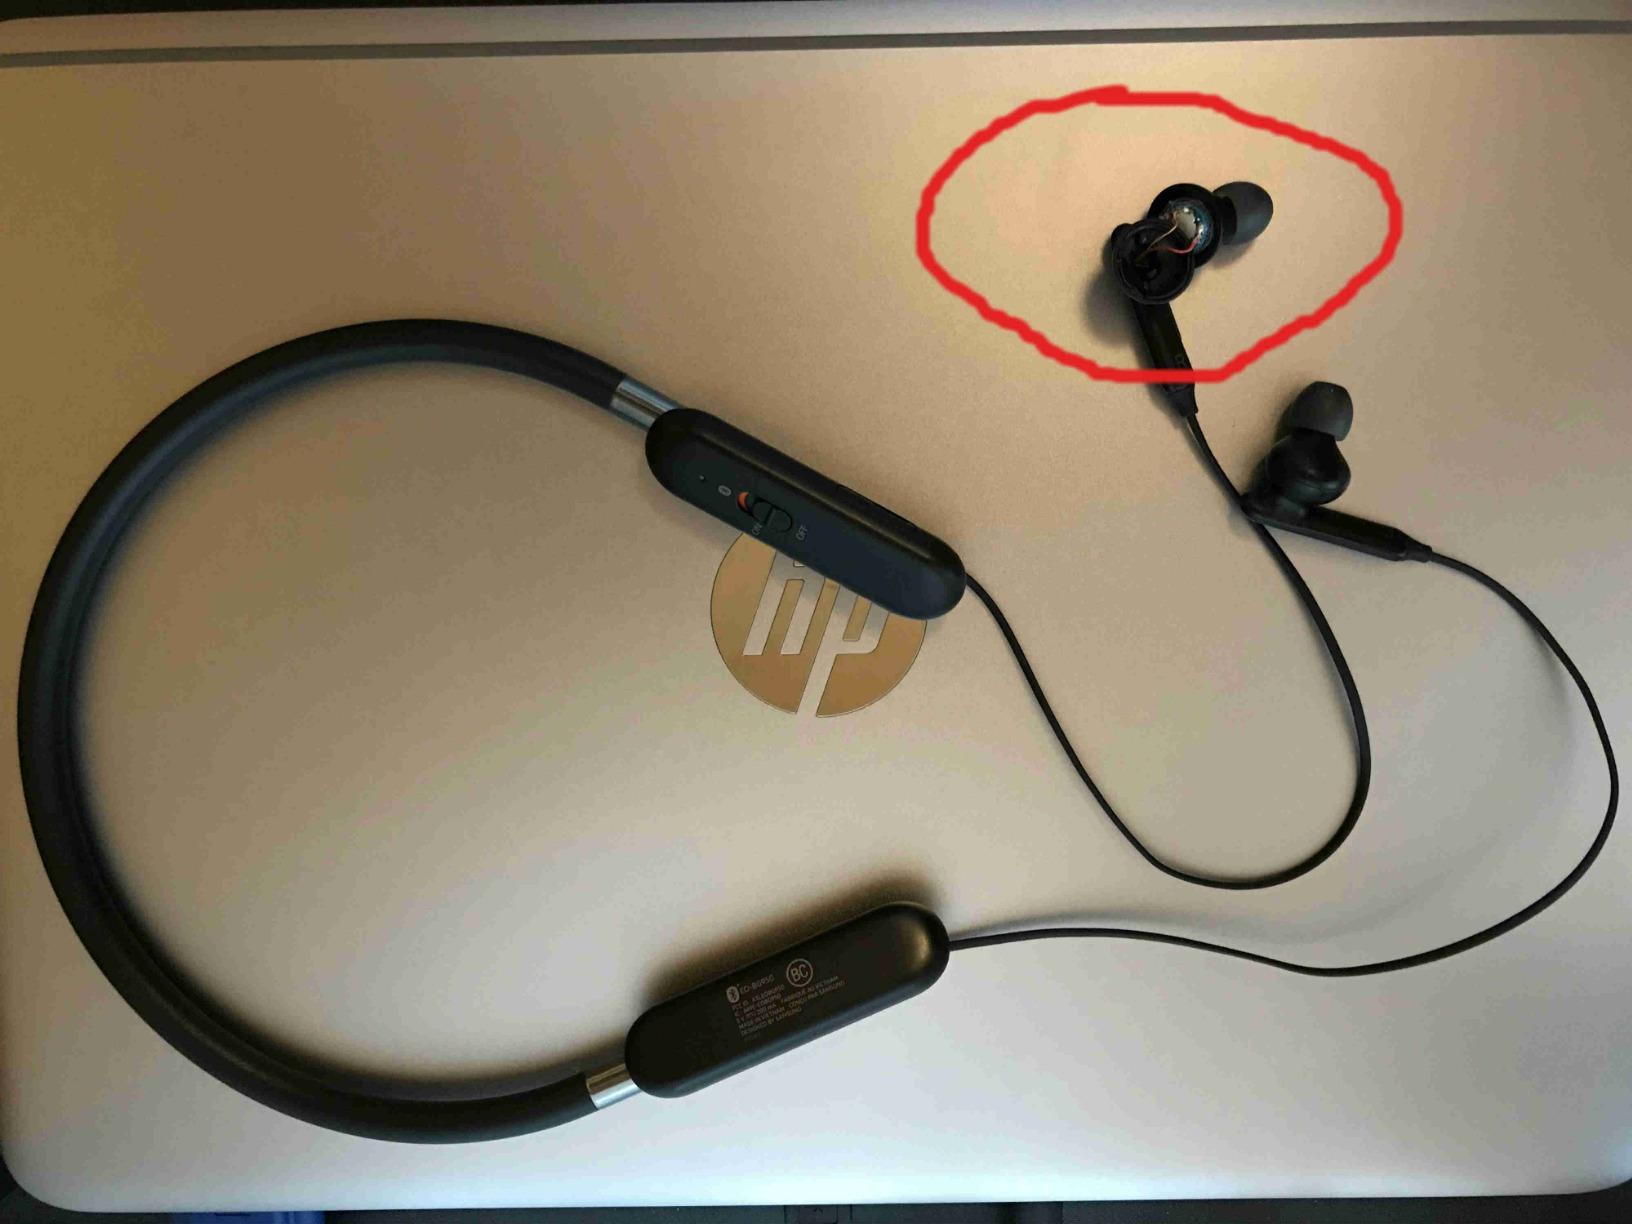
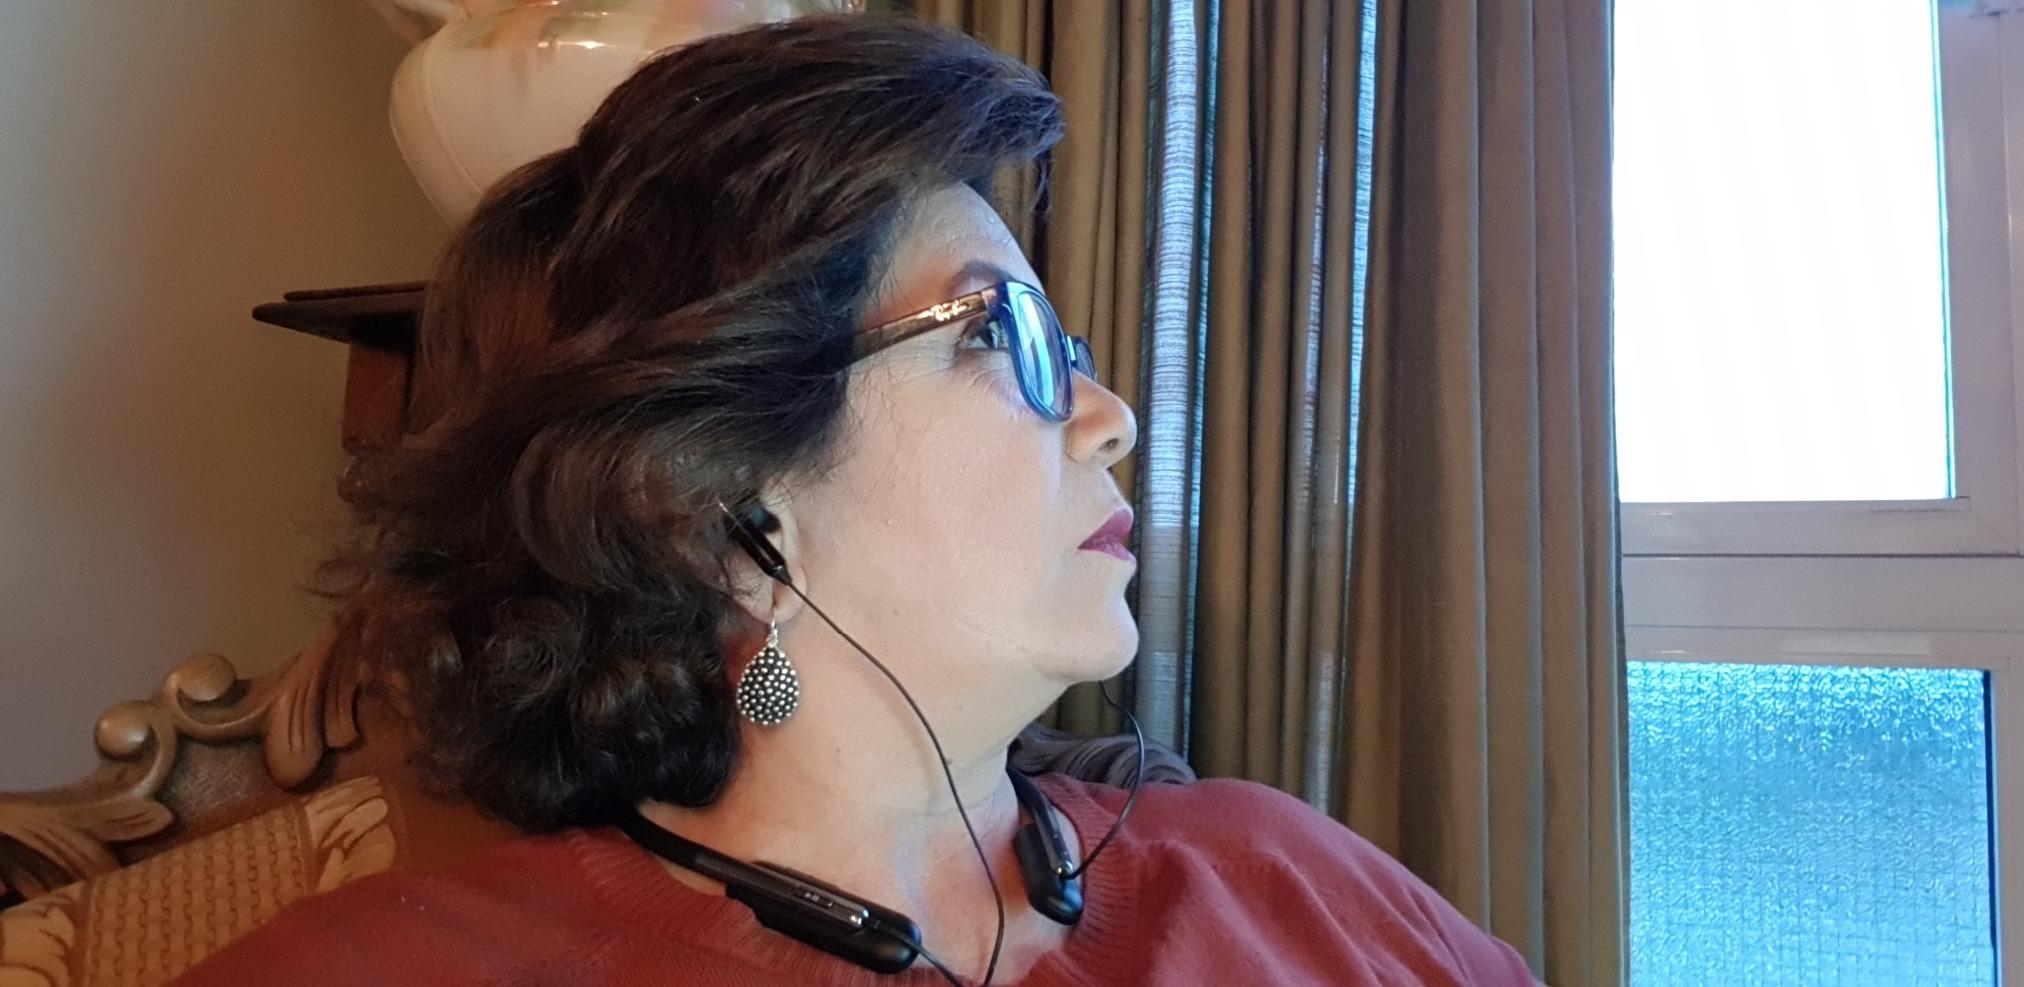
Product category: headphones
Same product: yes